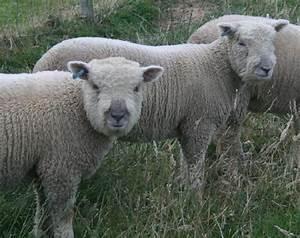
sheep